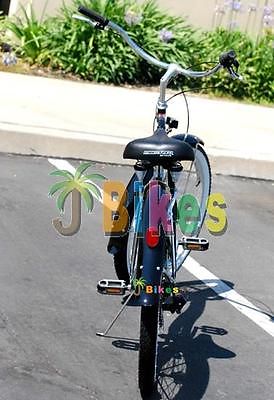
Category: bicycle